Arcade game

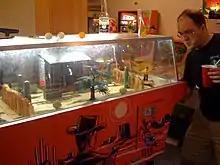
Sega's "Gun Fight" (1969), a two-player EM game that used light-sensitive targets. It was one of the first games with head-to-head shooting, inspiring arcade shooter video games such as "Gun Fight" (1975).

Coin-operated pinball machines that included electric lights and features were developed in 1933, but lacked the user-controlled flipper mechanisms at that point; these would be invented in 1947. Though the creators of these games argued that these games were still skill-based, many governments still considered them to be games of luck and ruled them as gambling devices. As such, they were initially banned in many cities. Pinball machines were also divisive between the young and the old and were arguably emblematic of the generation gap found in America at the time. Some elders feared what the youth were doing and considered pinball machines to be "tools of the devil." This led to even more bans. These bans were slowly lifted in the 1960s and 1970s; New York City's ban, placed in 1942, lasted until 1976, while Chicago's was lifted in 1977. Where pinball was allowed, pinball manufacturers carefully distanced their games from gambling, adding "For Amusement Only" among the game's labeling, eliminating any redemption features, and asserting these were games of skill at every opportunity. By the early 1970s, pinball machines thus occupied select arcades at amusement parks, at bars and lounges, and with solitary machines at various stores.